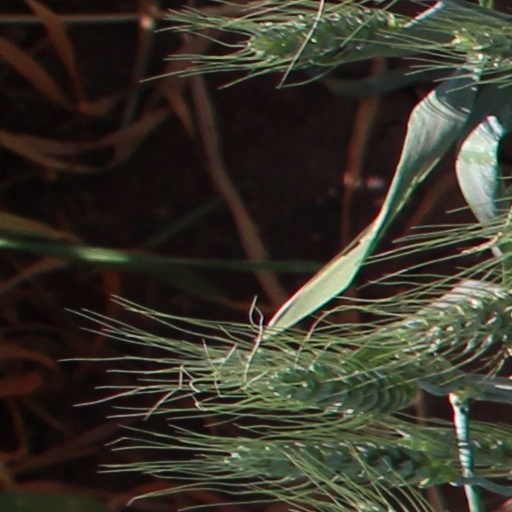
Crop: wheat